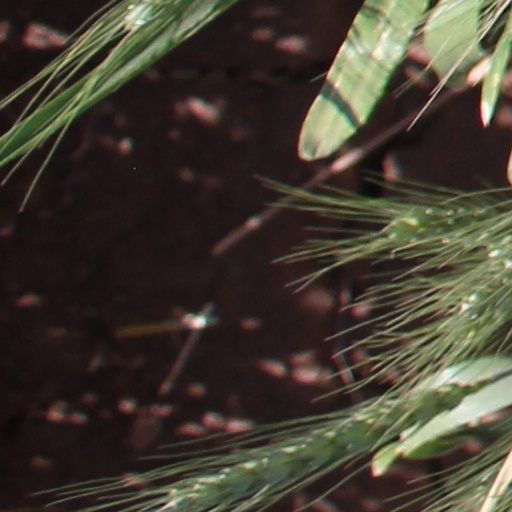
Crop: wheat